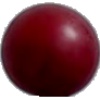
Label: Cherry Wax Red 1